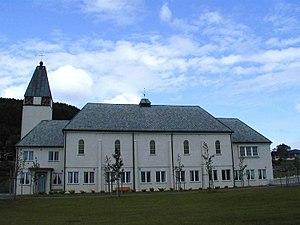
L'église de Valderøy est une église paroissiale de l'Église de Norvège située dans la municipalité de Giske dans le comté de Møre og Romsdal. Elle se trouve au sud du village de Nordstrand, sur l'île de Valderøy. Elle est rattachée à la paroisse de Valderøy, au doyenné de Nordre Sunnmøre et au diocèse de Møre.
Le comté de Møre og Romsdal est un comté norvégien situé au centre-ouest du pays, au bord de la mer de Norvège. Il est voisin des comtés de Sør-Trøndelag, Oppland et Sogn og Fjordane. Son centre administratif se situe à Molde.